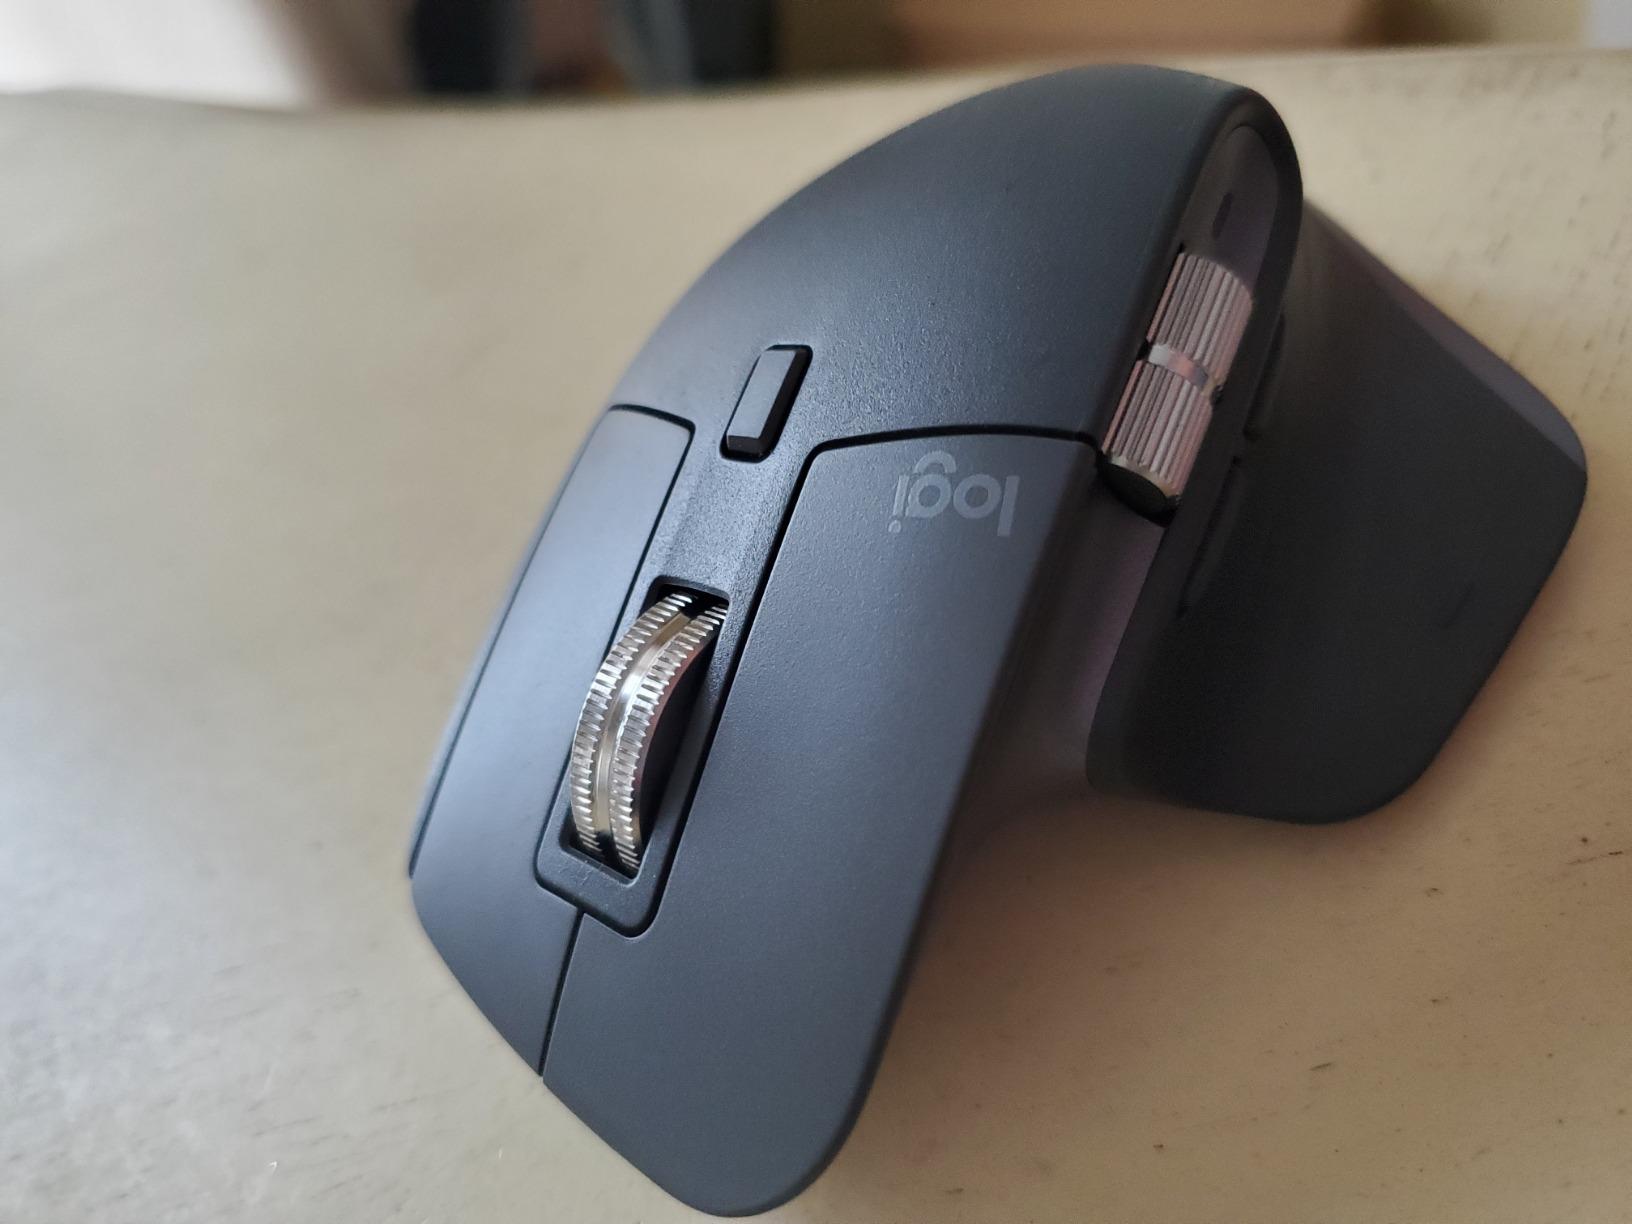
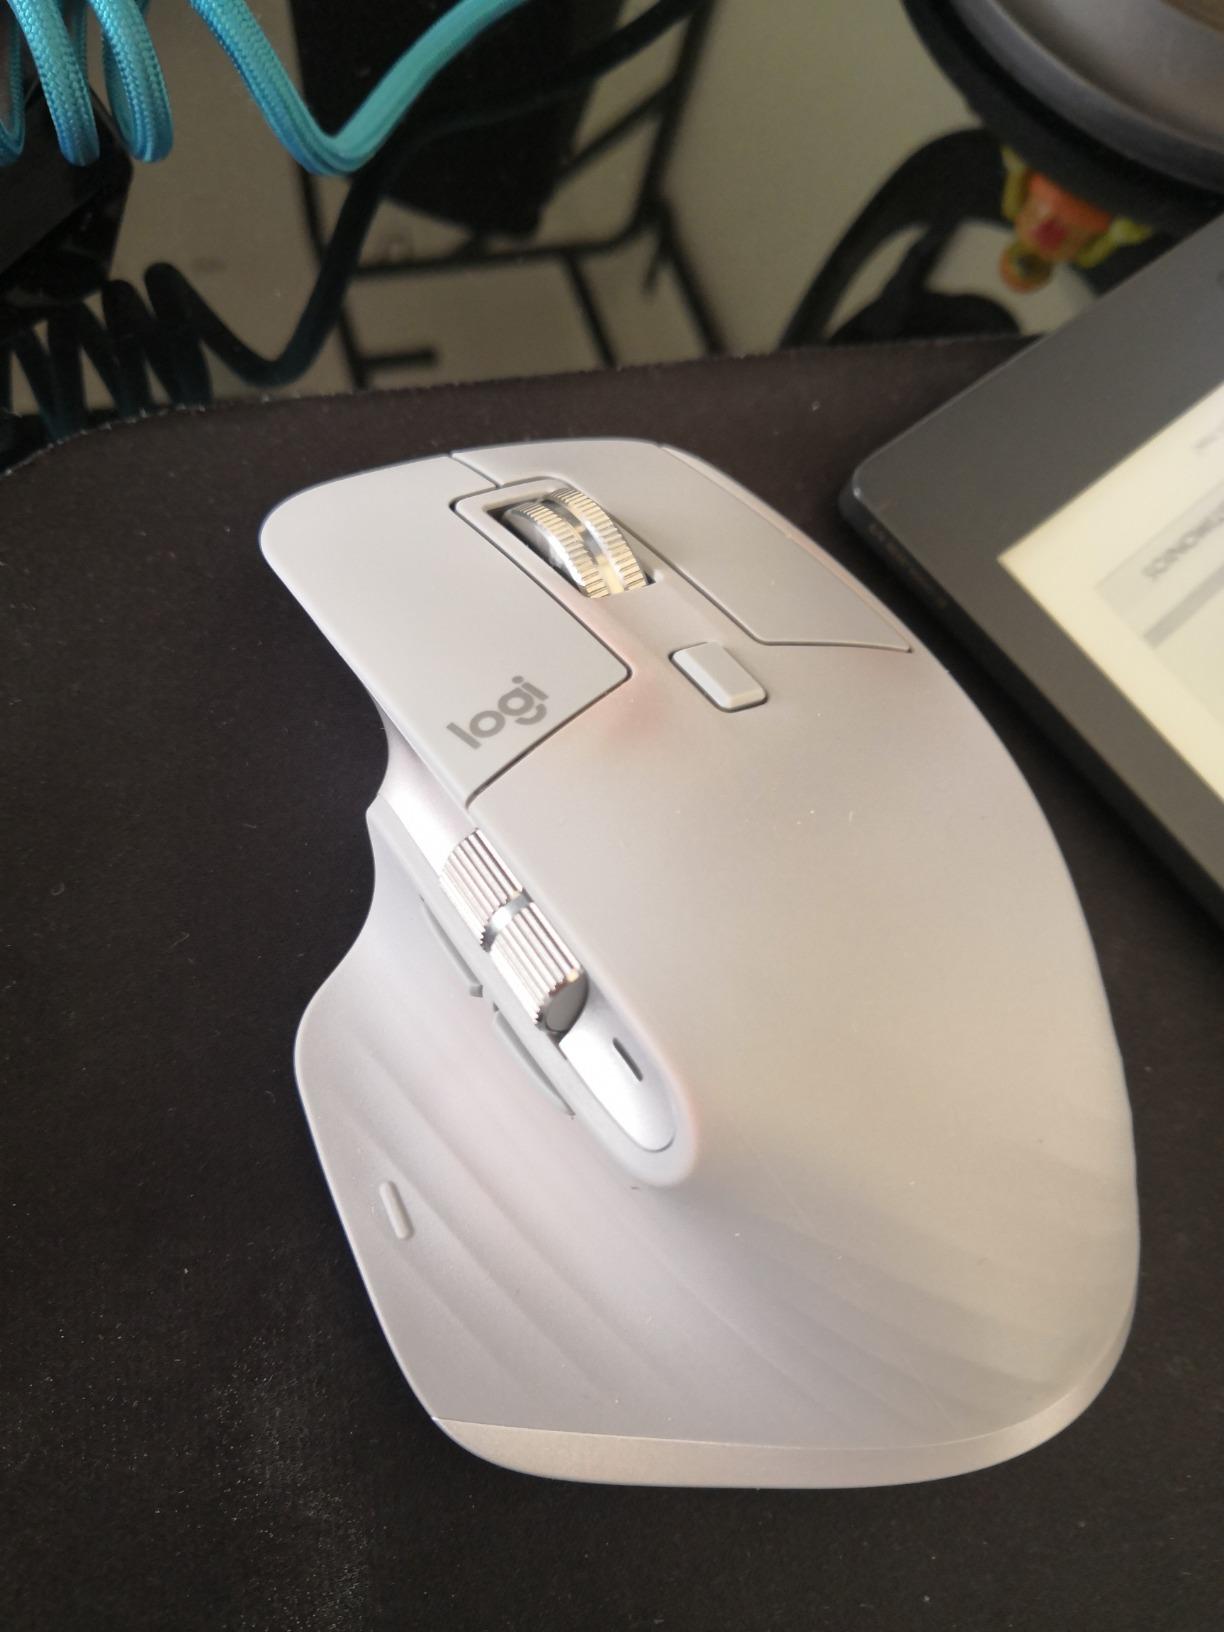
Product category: mouse
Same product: no